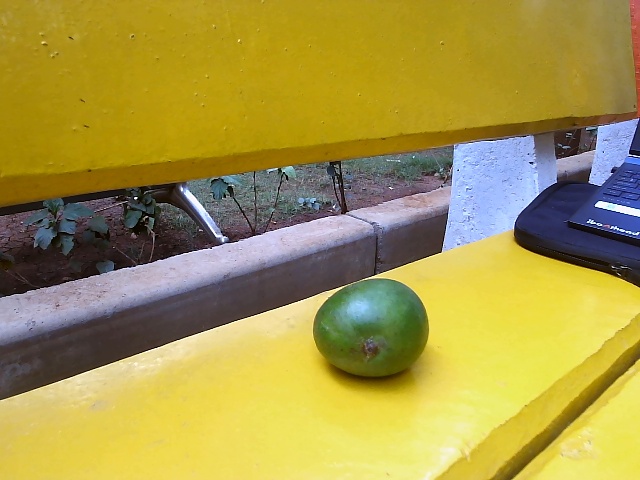
Label: Raw_Mango